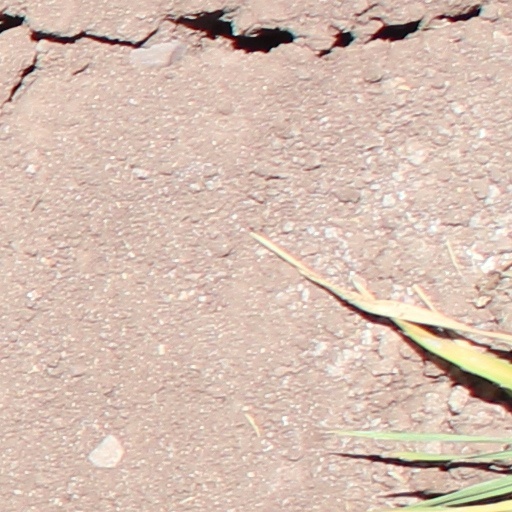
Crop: wheat